Johann Baptist von Spix

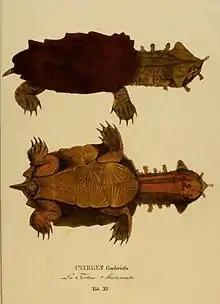
Illustration of a mata mata collected by Spix in Brazil

In 1817, Spix and Carl Friedrich Philipp von Martius travelled to Brazil with a group of Austrian naturalists who accompanied Maria Leopoldina of Austria. First they went to Rio de Janeiro, but they soon left the Austrian group and travelled on their own through Brazil. Spix and Martius travelled from southern Rio de Janeiro to northern São Paulo. During this part of their journey, they were accompanied by the Austrian painter Thomas Ender. Then they continued to Ouro Preto and Diamantina, in the province of Minas Gerais, where they described the mining of diamonds. From there, they went further into the continent and then back to the coast of Salvador.